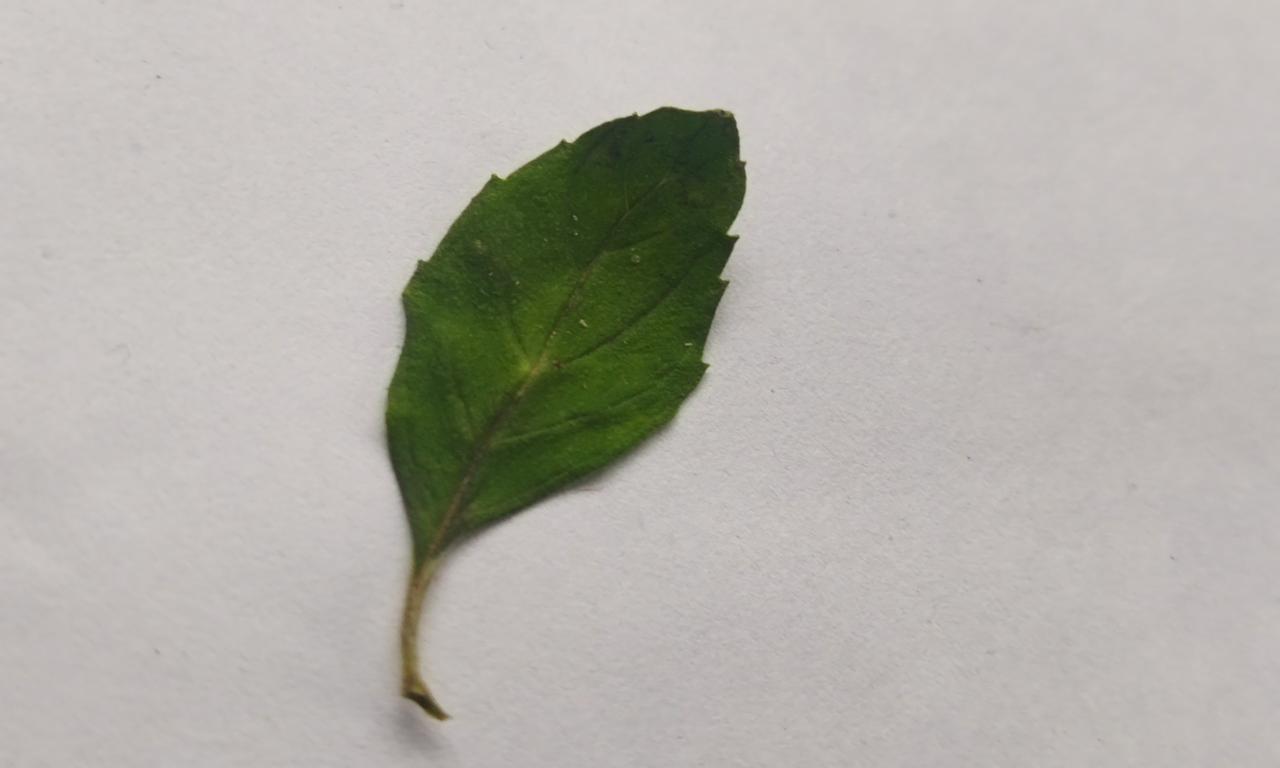
Label: Fresh